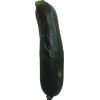
Label: dark_zucchini